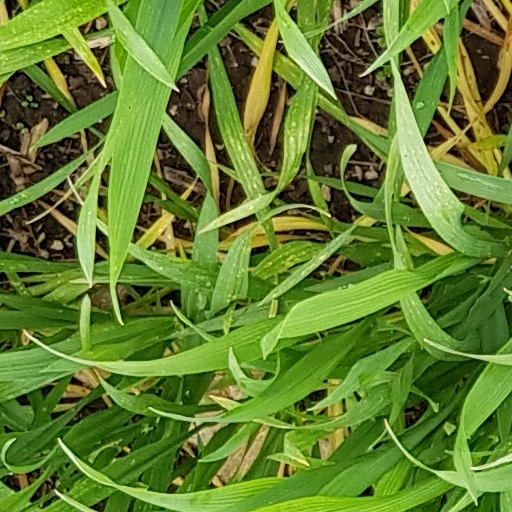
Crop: wheat